Henri Giraud

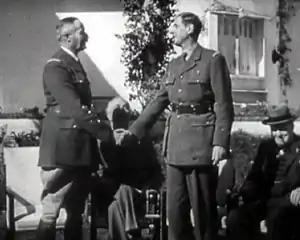
Giraud and Charles de Gaulle during the Casablanca Conference; seated: Roosevelt and Churchill

After Admiral Darlan's assassination, Giraud became his "de facto" successor with Allied support. This occurred through a series of consultations between Giraud and Charles de Gaulle. De Gaulle wanted to pursue a political position in France and agreed to have Giraud as commander-in-chief, as the more militarily qualified of the two. Giraud took part in the Casablanca conference, with Roosevelt, Churchill and de Gaulle, in January 1943. Later, after very difficult negotiations, Giraud agreed to suppress the racist laws, and to liberate Vichy prisoners from the South Algerian concentration camps. Henri Giraud and Charles de Gaulle then became co-presidents of the French Committee of National Liberation and Free French Forces. Giraud wanted to keep all racial laws. In the US, he praised the achievements of Nazi Germany. The Cremieux decree was only restored by General de Gaulle. De Gaulle consolidated his political position at Giraud's expense because he was more up to date with the political situation. Giraud went to the U.S. in July on a useless trip while de Gaulle gained strength. Giraud made a fool of himself in Detroit with a speech praising Nazi achievements in Germany.